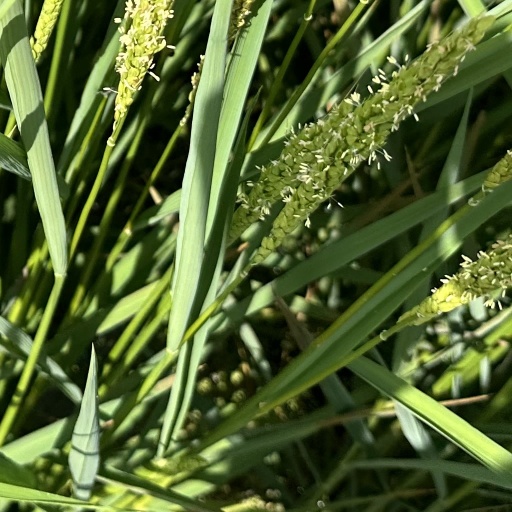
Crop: rice